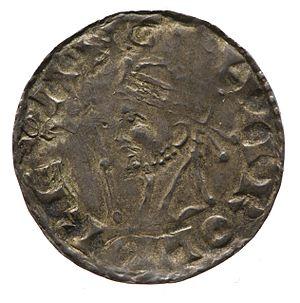
Ceci est une liste des règnes les plus courts.